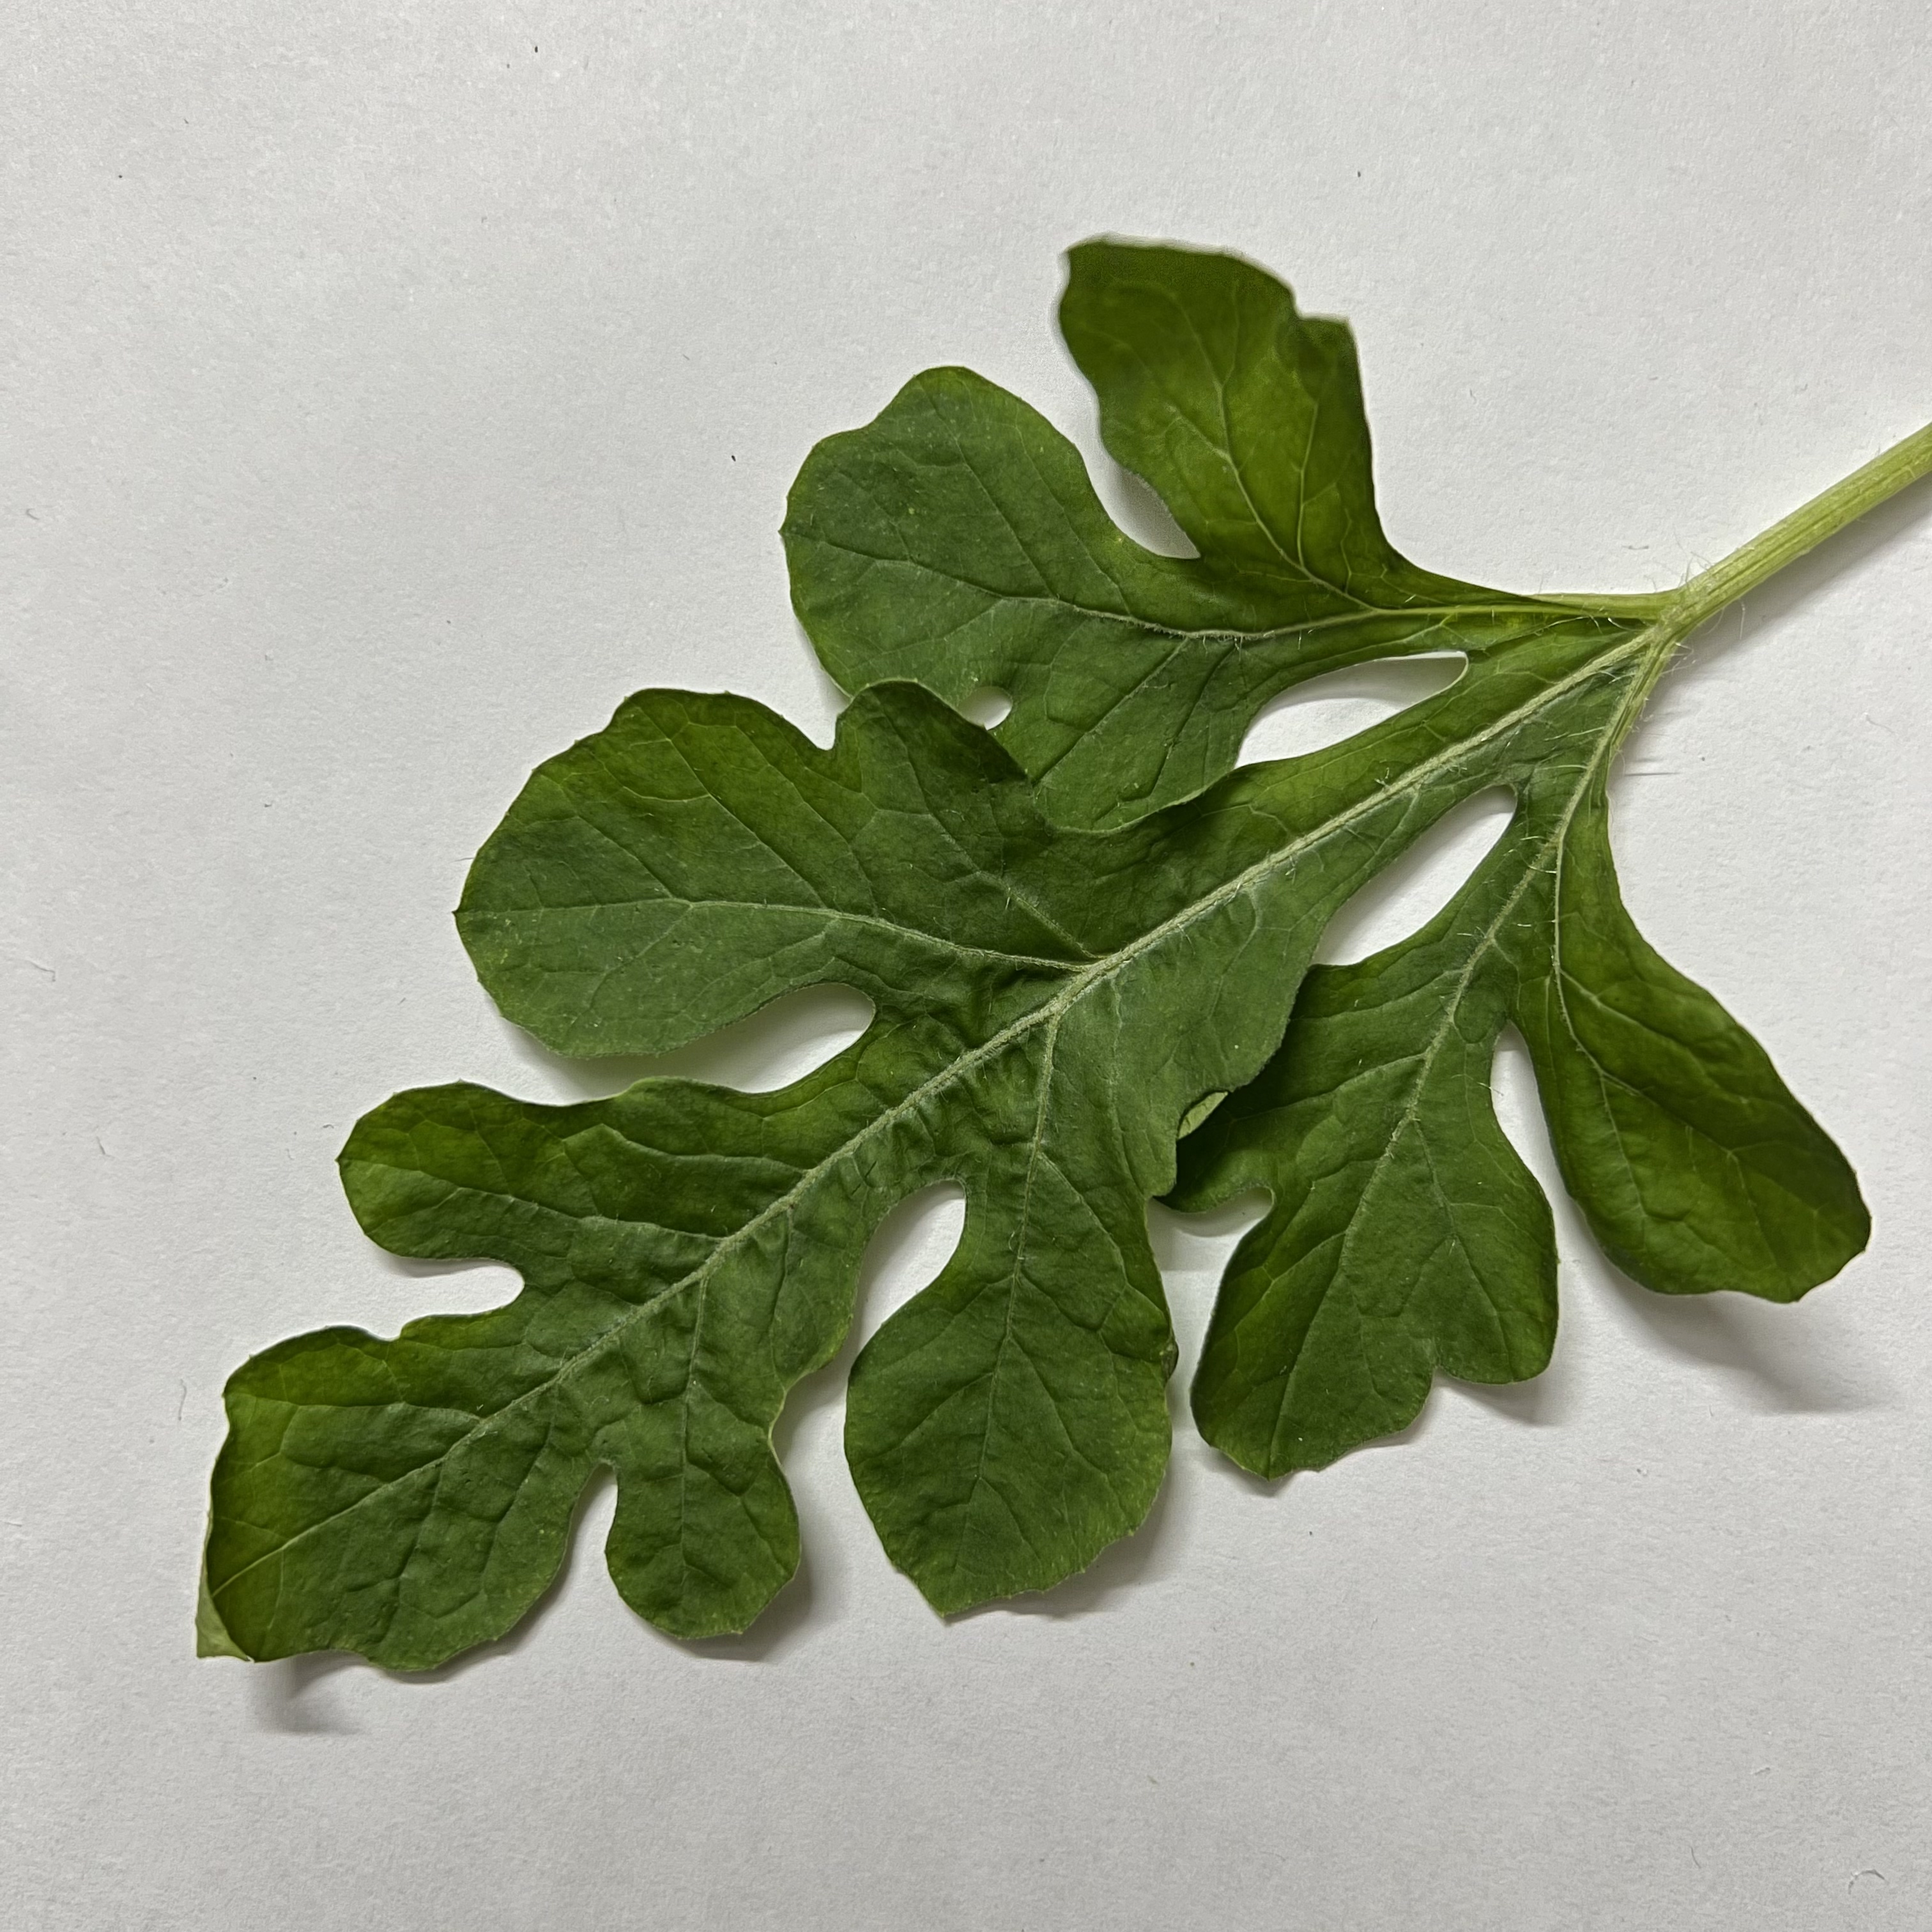
Label: Healthy